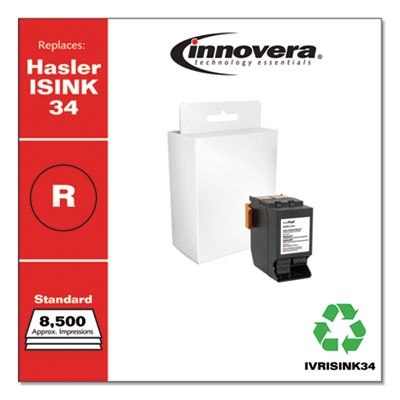
Innovera® Remanufactured Red Postage Meter Ink, Replacement for ISINK34, 8,500 Page-Yield
Innovera® remanufactured ink cartridges offer a high quality, low cost alternative to national brand cartridges. Innovera® ink cartridges are remanufactured using a state-of-the-art process that includes proprietary digital filling and sealing techniques and premium inks that are specially formulated for each printer to ensure reliable performance that meets or exceeds the performance of the national brands from the first page printed to the last. Device Types: Postage Meter; Color(s): Red; Page-Yield: 8,500; Supply Type: Postage Meter Ink. Warranty Manufacturer's limited one-year warranty. Global Product Type Ink/Ink Cartridges Device Types Postage Meter Color(s) Red Page-Yield 8,500 Supply Type Postage Meter Ink Market Indicator (Cartridge Number) ISINK34 OEM/Compatible Compatible Remanufactured Yes Replacement For 7210584H For Use With NeoPost IN3, IN300, IN67, IN360, IN600, IN600HF, IN600AF, IN610, IN700, IN750, IN760, IS330, IS350, IS420, IS440, IS440+, IS460, IS480 Product Biodegradability Indicator N Product Biodegradability in Days 0 Product Compostability Indicator N Pre-Consumer Recycled Content Percent 0% Post-Consumer Recycled Content Percent 54% Total Recycled Content Percent 54%
Brand: Innovera®
Category: Office Supplies > Office Equipment > Postage Meters